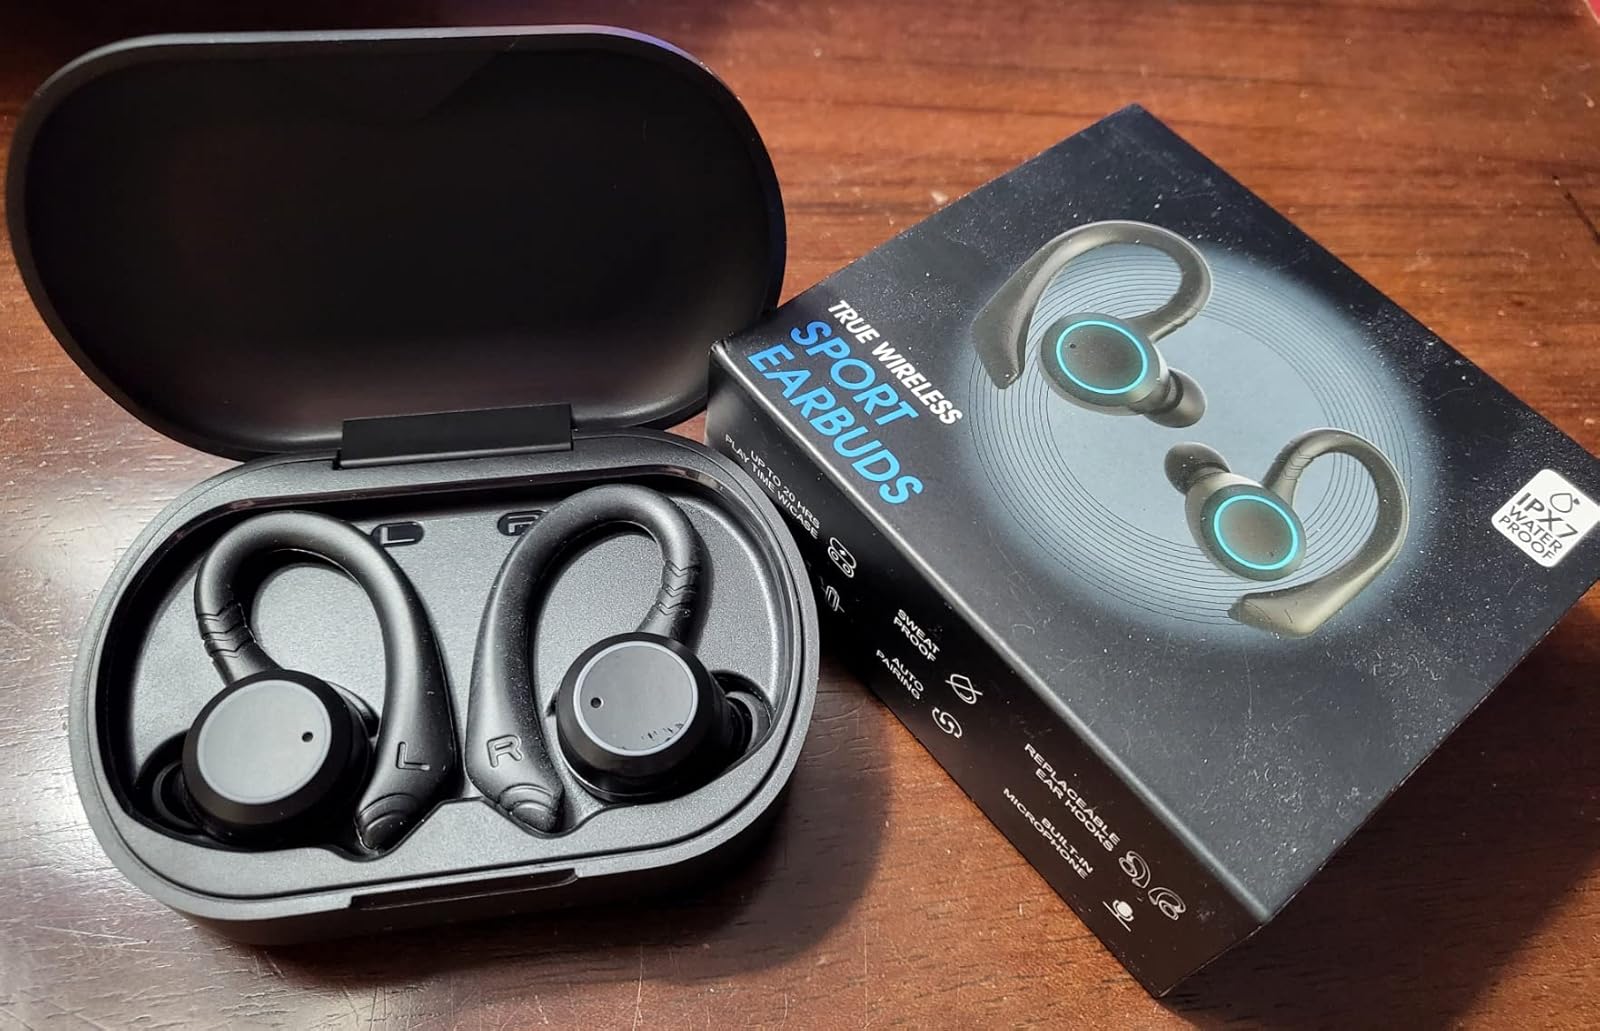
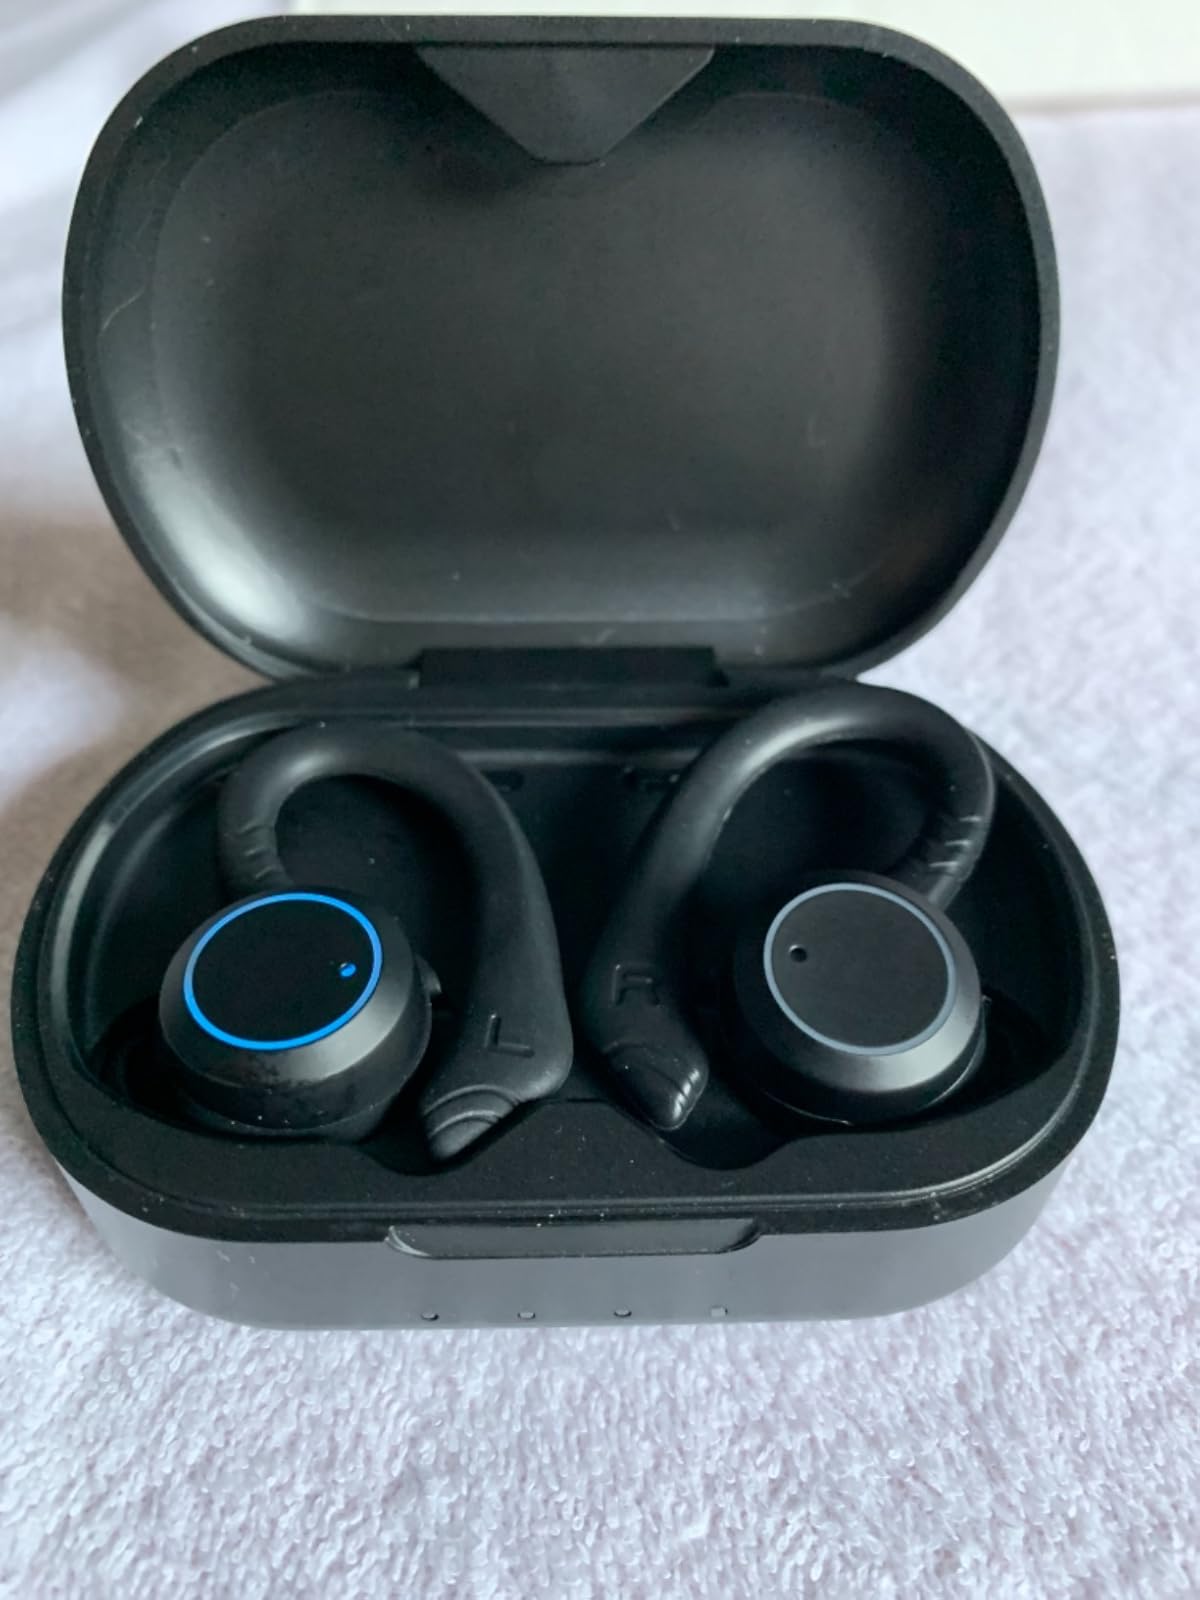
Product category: earbuds
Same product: yes